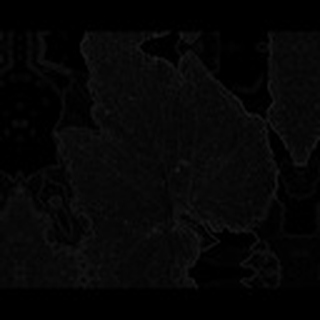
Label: cotton_powdery_mildew